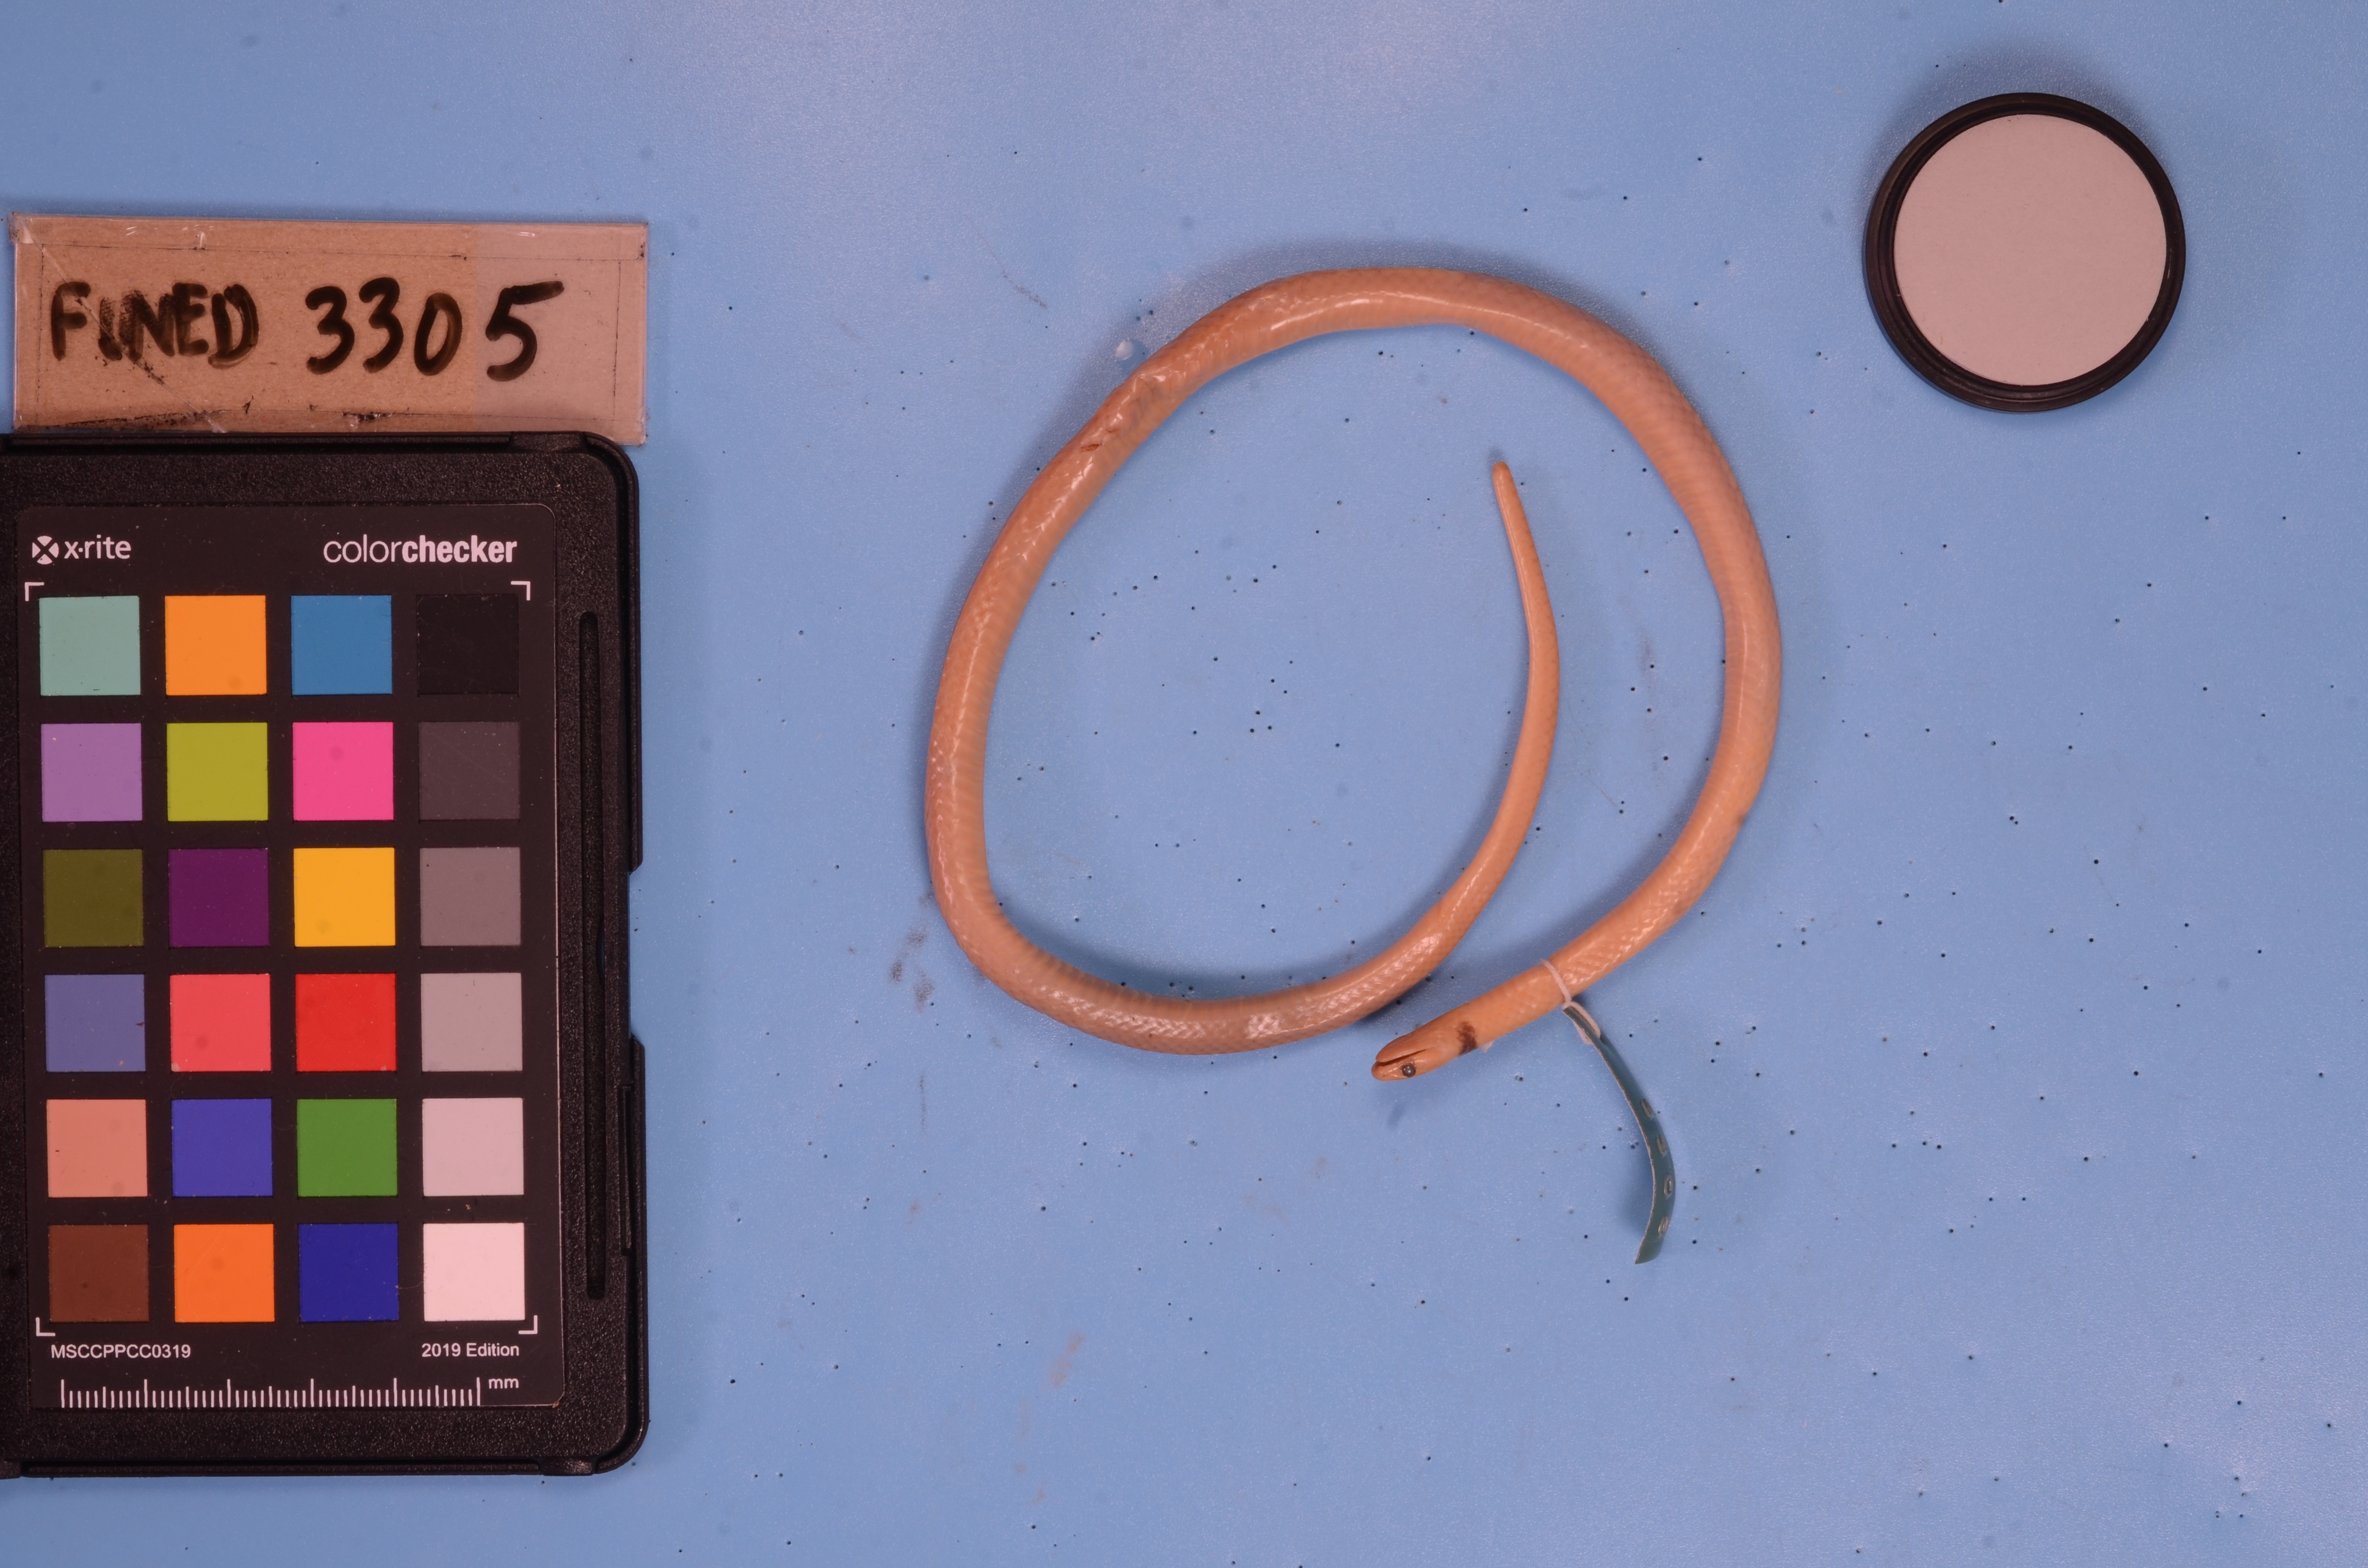
Species: Tantilla boipiranga
View: side
Mimicry status: mimic